Theory of attempted suicide by Pyotr Ilyich Tchaikovsky

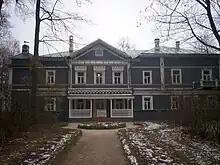
Tchaikovsky House in Klin, main entrance, 2007

After the October Revolution, Kashkin "joined the revolutionary-minded intellectuals... deeply believed in the emerging new... Soviet system...". He continued his musical and literary work, but the articles he created were not published at that time. In 1919, he unexpectedly received a proposal from the Music Department of the People's Commissariat of Education of the RSFSR to publish the articles he had created in recent years.